Asterism (astronomy)

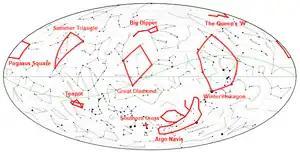
Some major asterisms on a celestial map (the projection exaggerates the stretching)

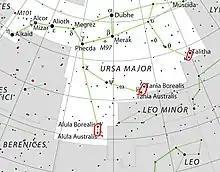
Three Leaps of the Gazelle asterism

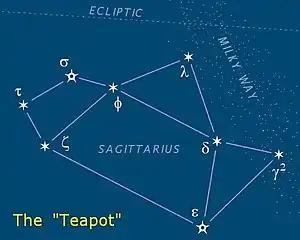
The "Teapot" asterism in Sagittarius. The Milky Way appears as "steam" coming from the spout.

Other asterisms are also composed of stars from one constellation, but do not refer to the traditional figures.